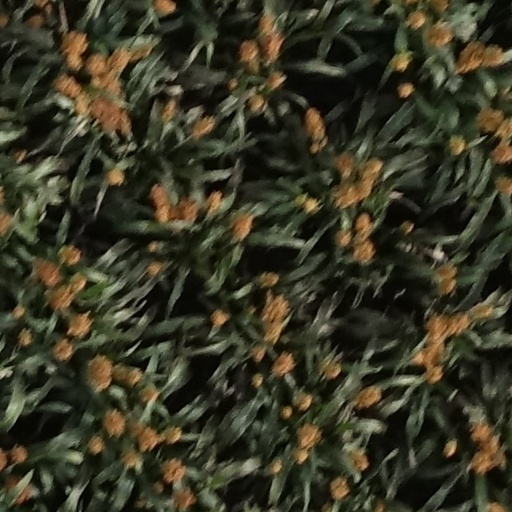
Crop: sorghum